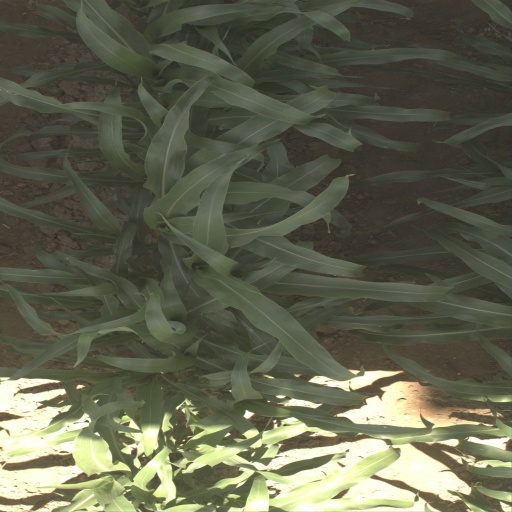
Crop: sorghum